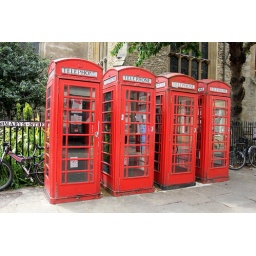
Phone boxes near the market square, Cambridge. June 2010